Answer in natural language. Considering the relative positions, where is Doorway (marked A) with respect to scenic landscape wall decor photo (marked B)? Choose between the following options: left or right
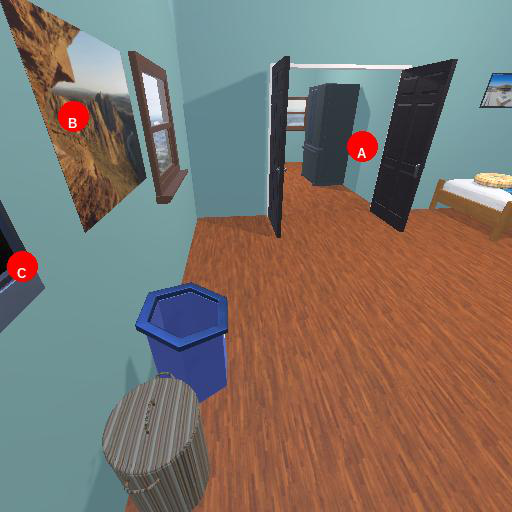
<answer>right</answer>